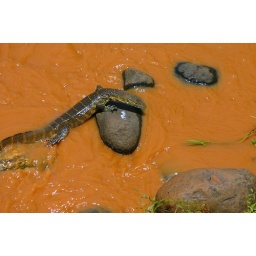
The water is red from the Rich Red Earth in that area....